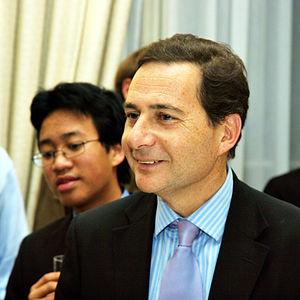
Éric Besson (France), secrétaire d’Etat chargé de la Prospective, de l’Evaluation des politiques publiques et du Développement de l’économie numérique, venant de faire Florence Devouard chevalier de l'Ordre national du mérite
Le lycée Lyautey est un établissement d'enseignement secondaire français de l'Agence pour l'enseignement français à l'étranger, situé à Casablanca. Le lycée a vu naître d'importantes personnalités artistiques, intellectuelles, économiques, politiques et sportives. Son proviseur actuel est Stéphane Sachet.